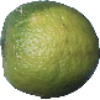
Label: limes